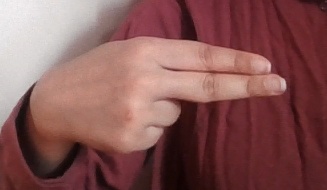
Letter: ain